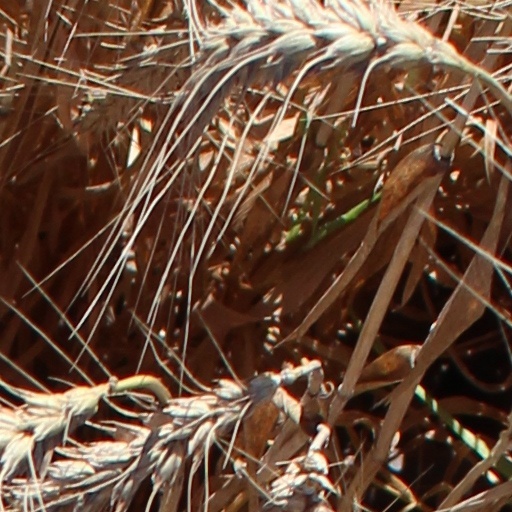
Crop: wheat